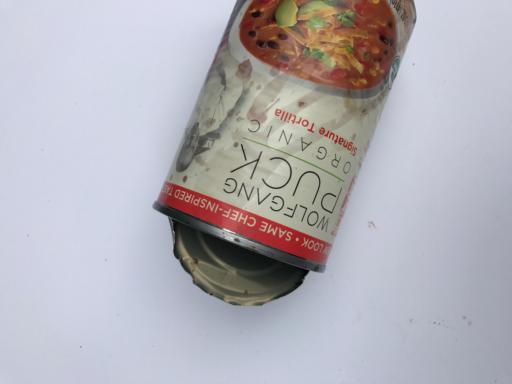
Waste category: metal